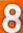
Number: 8